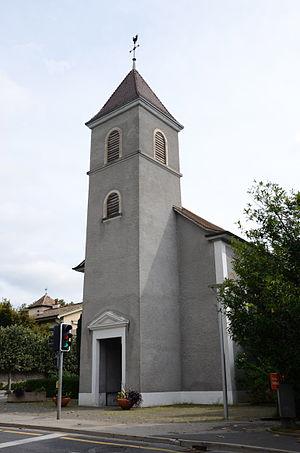
Eglise Saint-Pierre, Thônex, Canton de Genève
Les Trois-Chêne est une région du canton de Genève formée des communes de Chêne-Bougeries, Chêne-Bourg et Thônex.